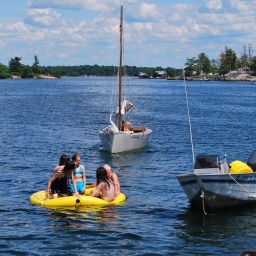
My father floats on the yellow raft with four of his grandchildren. That's his sailboat anchored in the background.